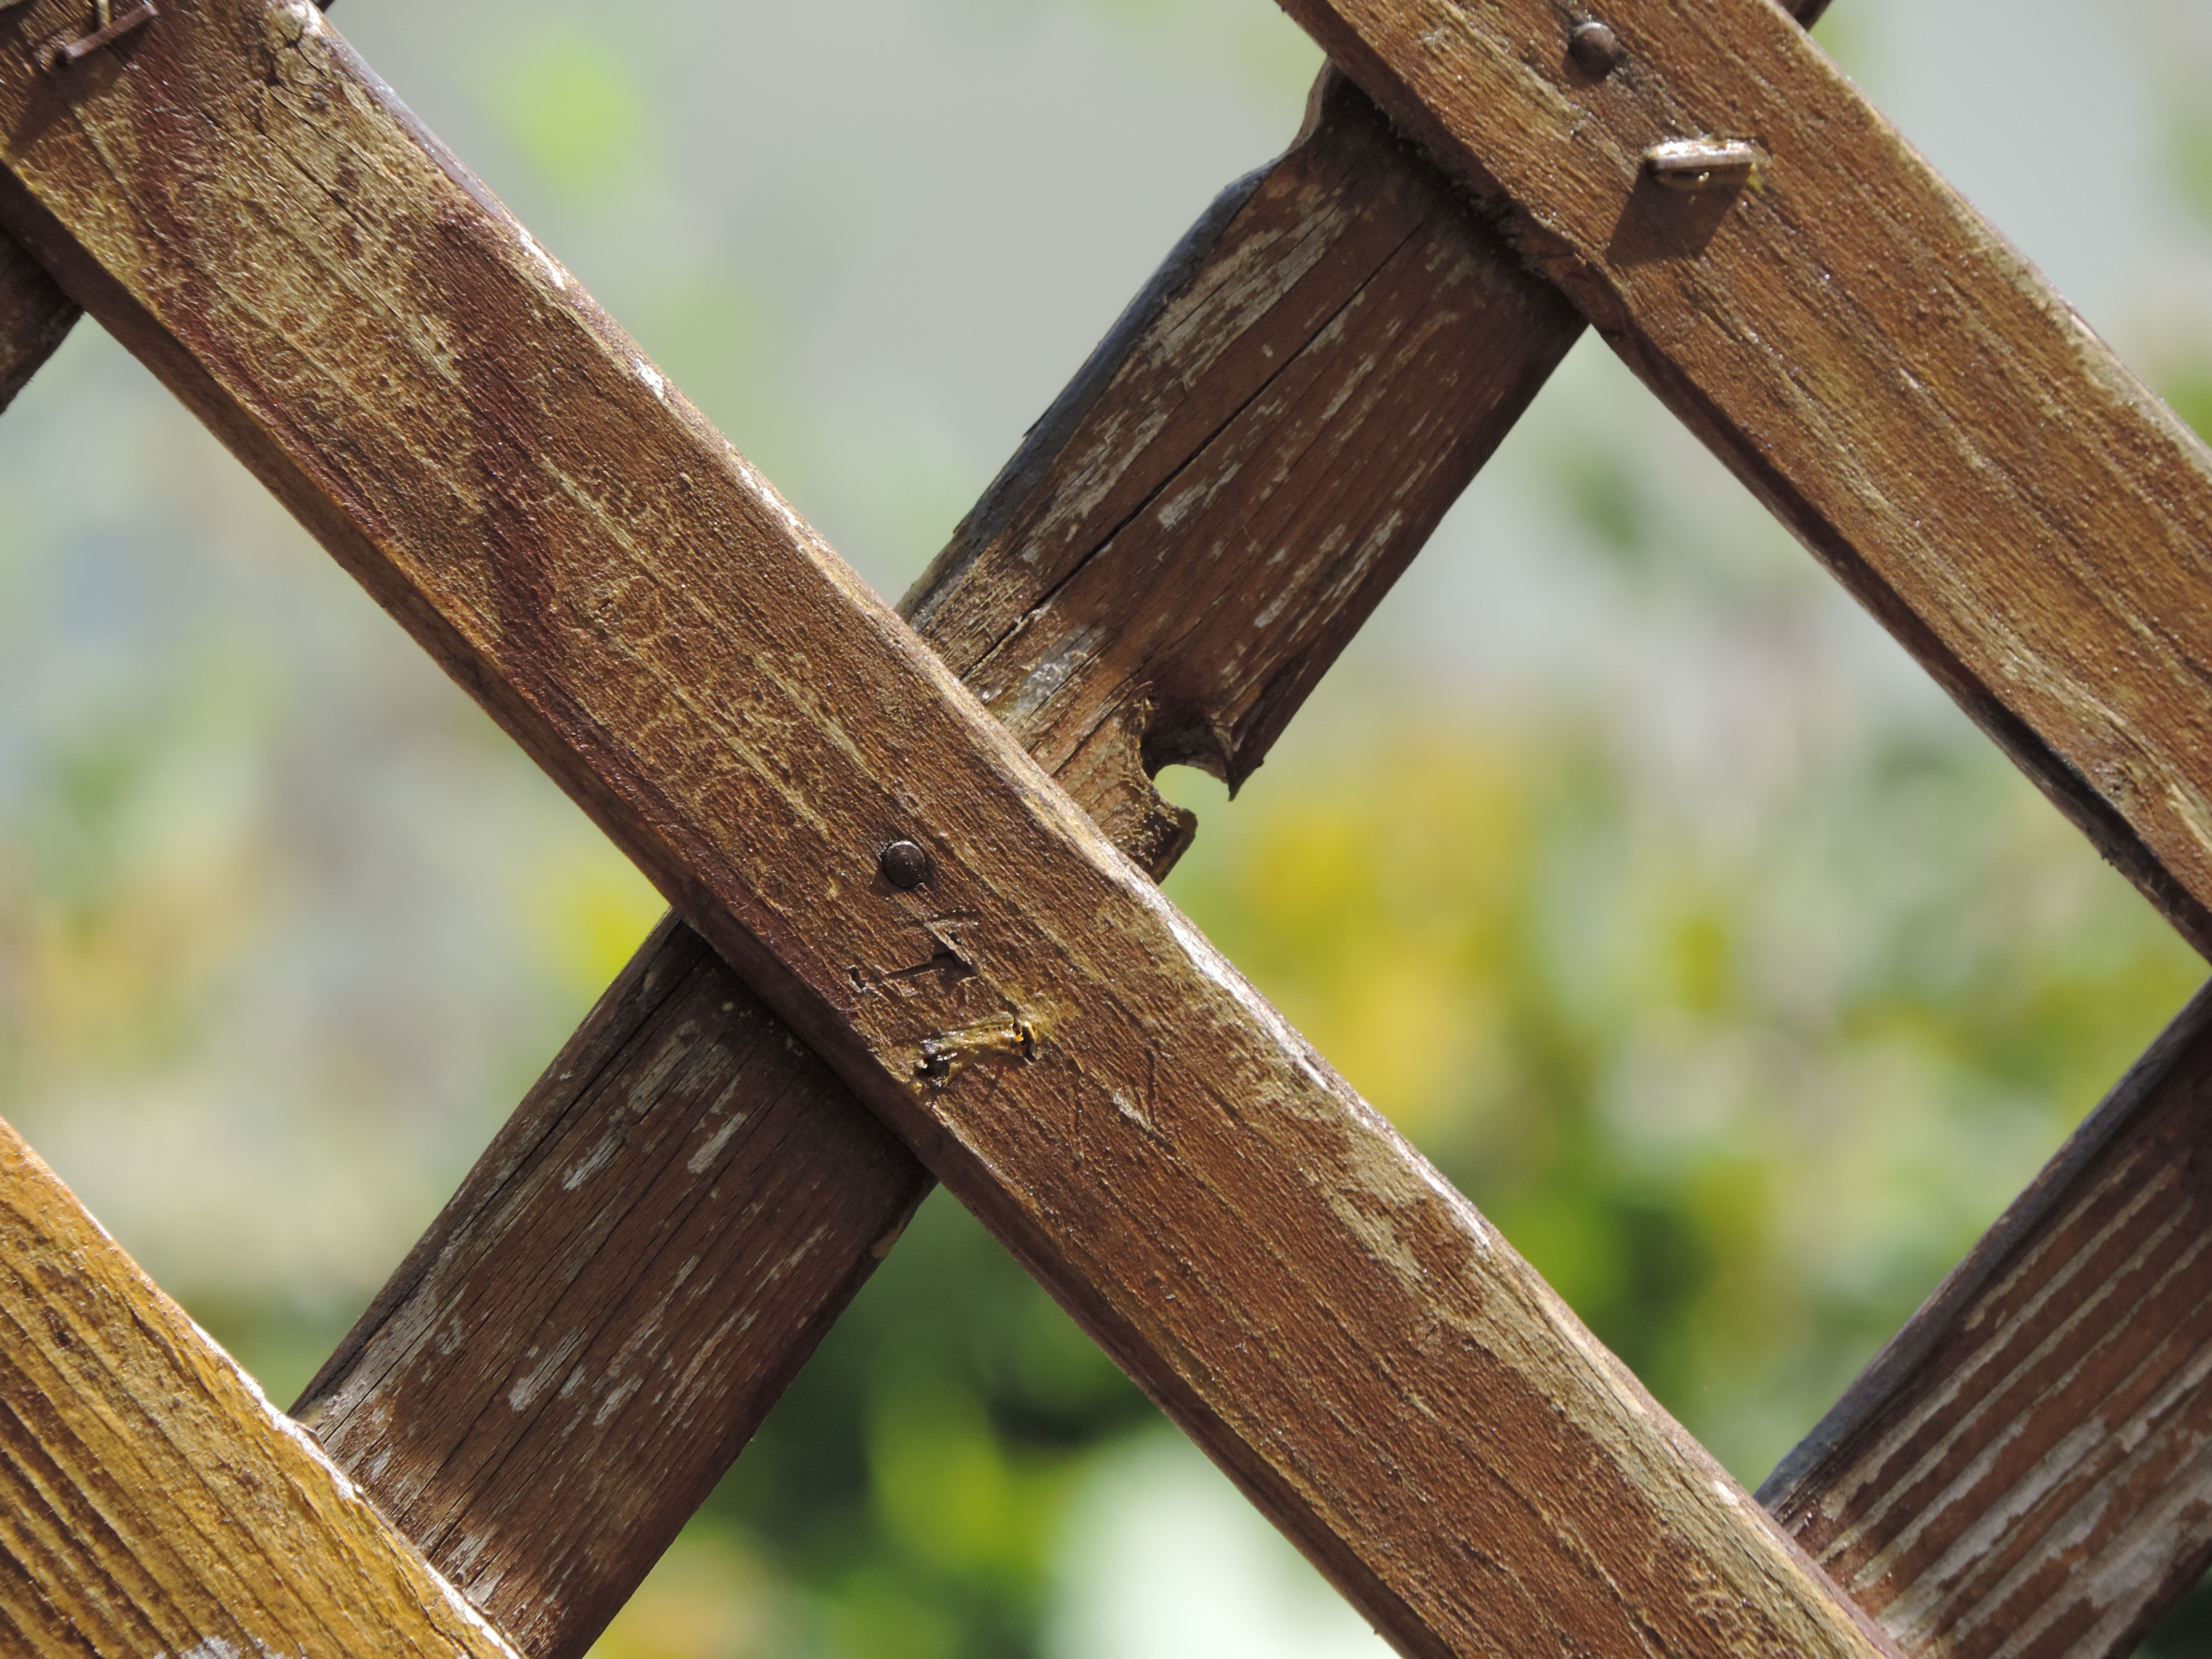
tree, nature, branch, wood, leaf, trunk, summer, wildlife, brown, garden, fauna, twig, close up, garden fence, wood fence, allotment, paling, wooden slats